Boston Hymn

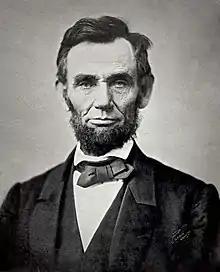
Abraham Lincoln in 1863, the year he issued the Emancipation Proclamation

In 1861 the American Civil War began, with a number of Southern states rebelling against the United States government (known as the Union) led by President Abraham Lincoln. The primary issue was slavery, which was endemic in the South but which Lincoln's Republican Party sought to abolish. In September 1862, Lincoln warned that he would declare free all slaves held in any state still in rebellion at the start of the next year. He accomplished this on January 1, 1863, with the Emancipation Proclamation.